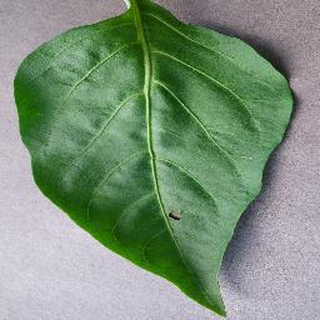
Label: healthy_bell_pepper